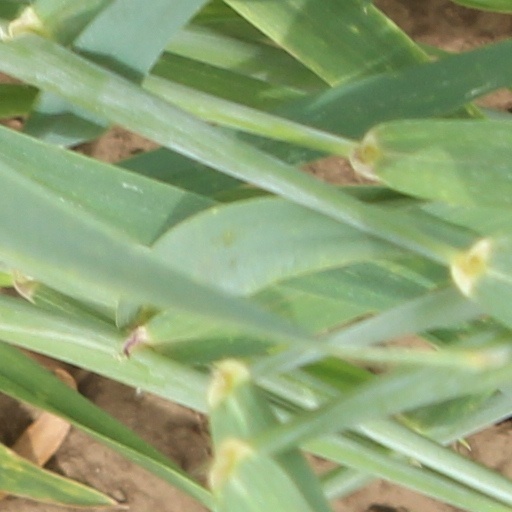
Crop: wheat